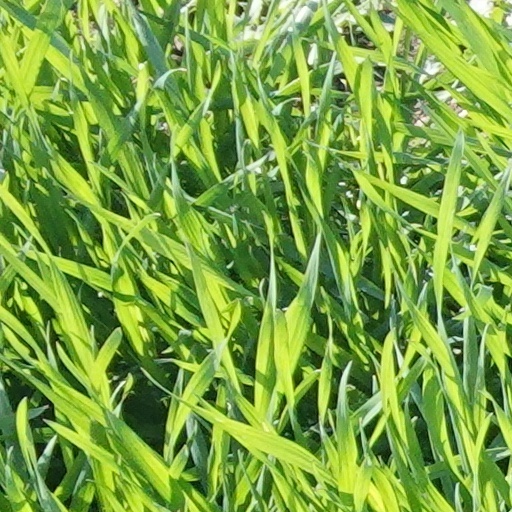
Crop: wheat